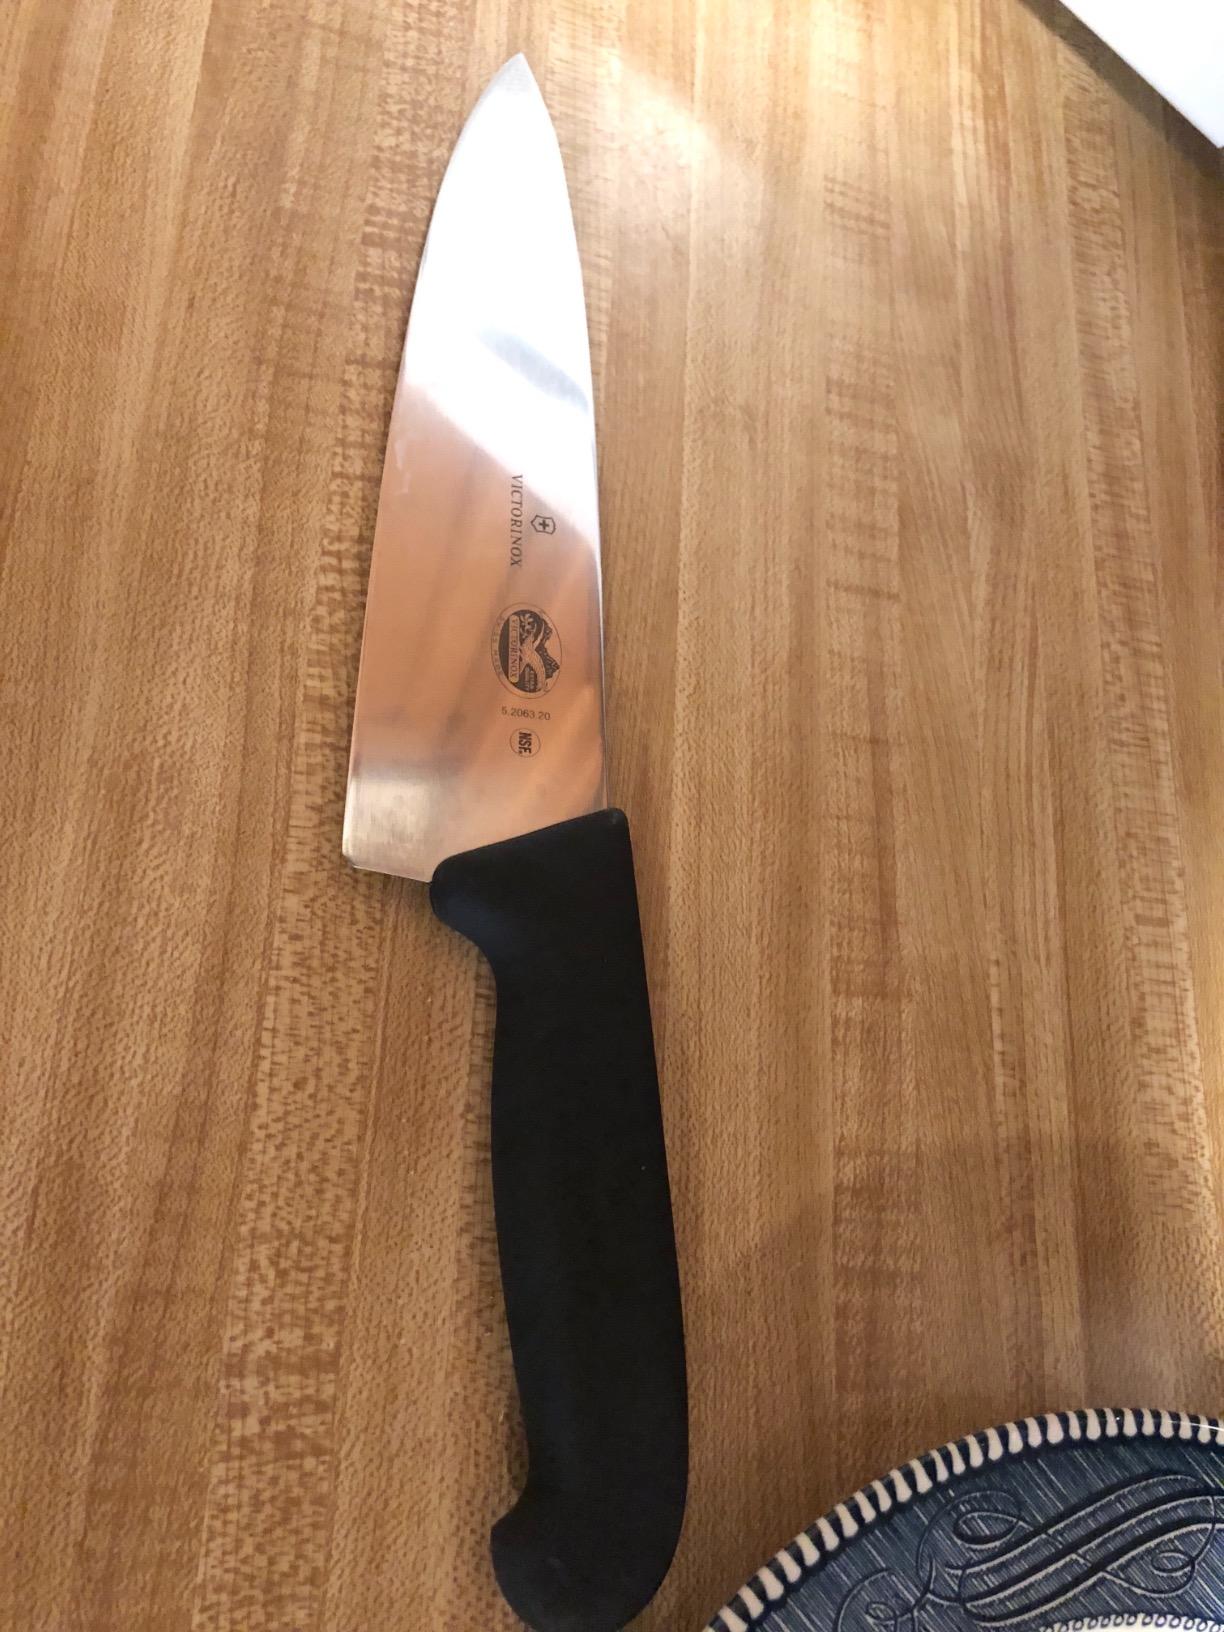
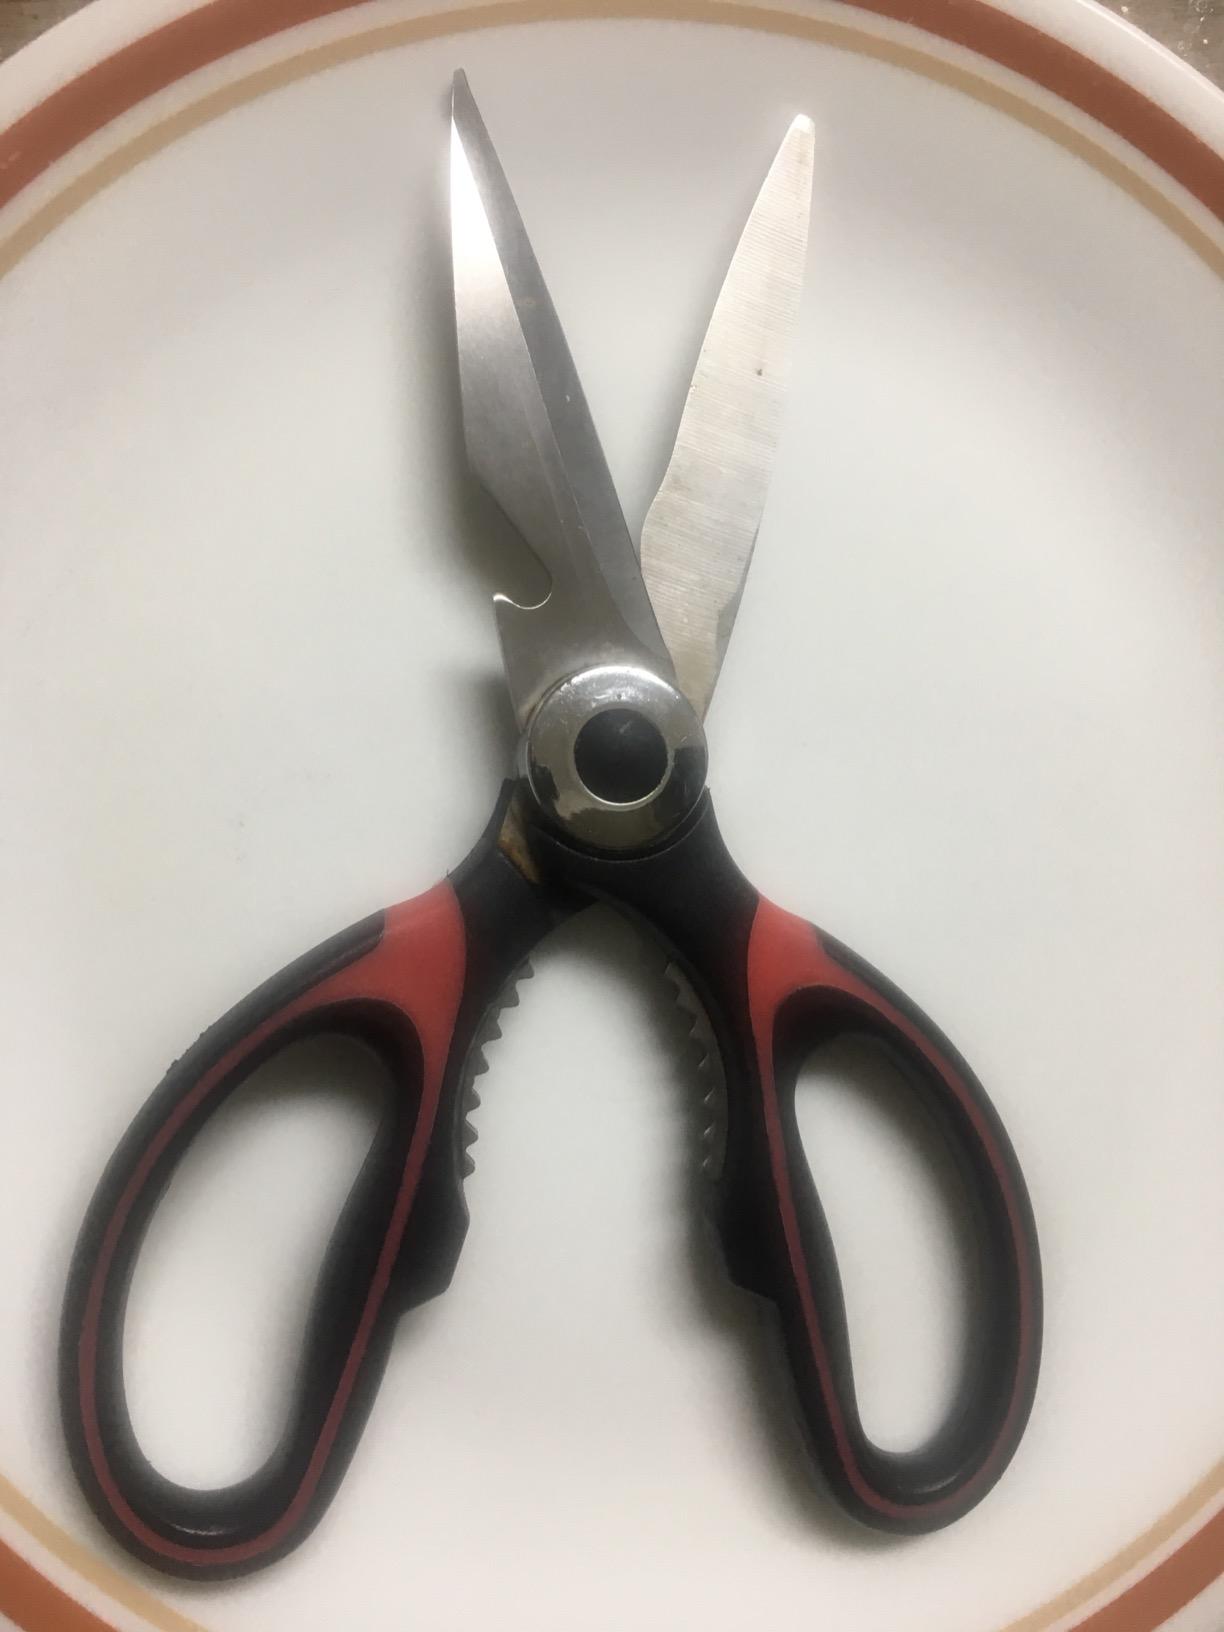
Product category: items_knife
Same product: no